Back to 1989

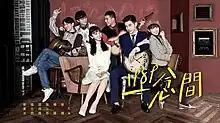
Promotional poster

Back to 1989 is a 2016 Taiwanese fantasy, romance, comedy television series produced by Sanlih E-Television. It is adaptation from Huang Xin Jie's (一念間) who won the 6th Television Scriptwriting Award for creative popularity award held by Bureau of Audiovisual and Music Industry Development. It stars Marcus Chang, Ivy Shao, Mini Tsai, Yorke Sun, and . Filming began on December 28, 2015, and wrapped up on May 30, 2016. First original broadcast began on January 22, 2016, on SET Metro airing every Friday night at 10:00-11:30 pm.